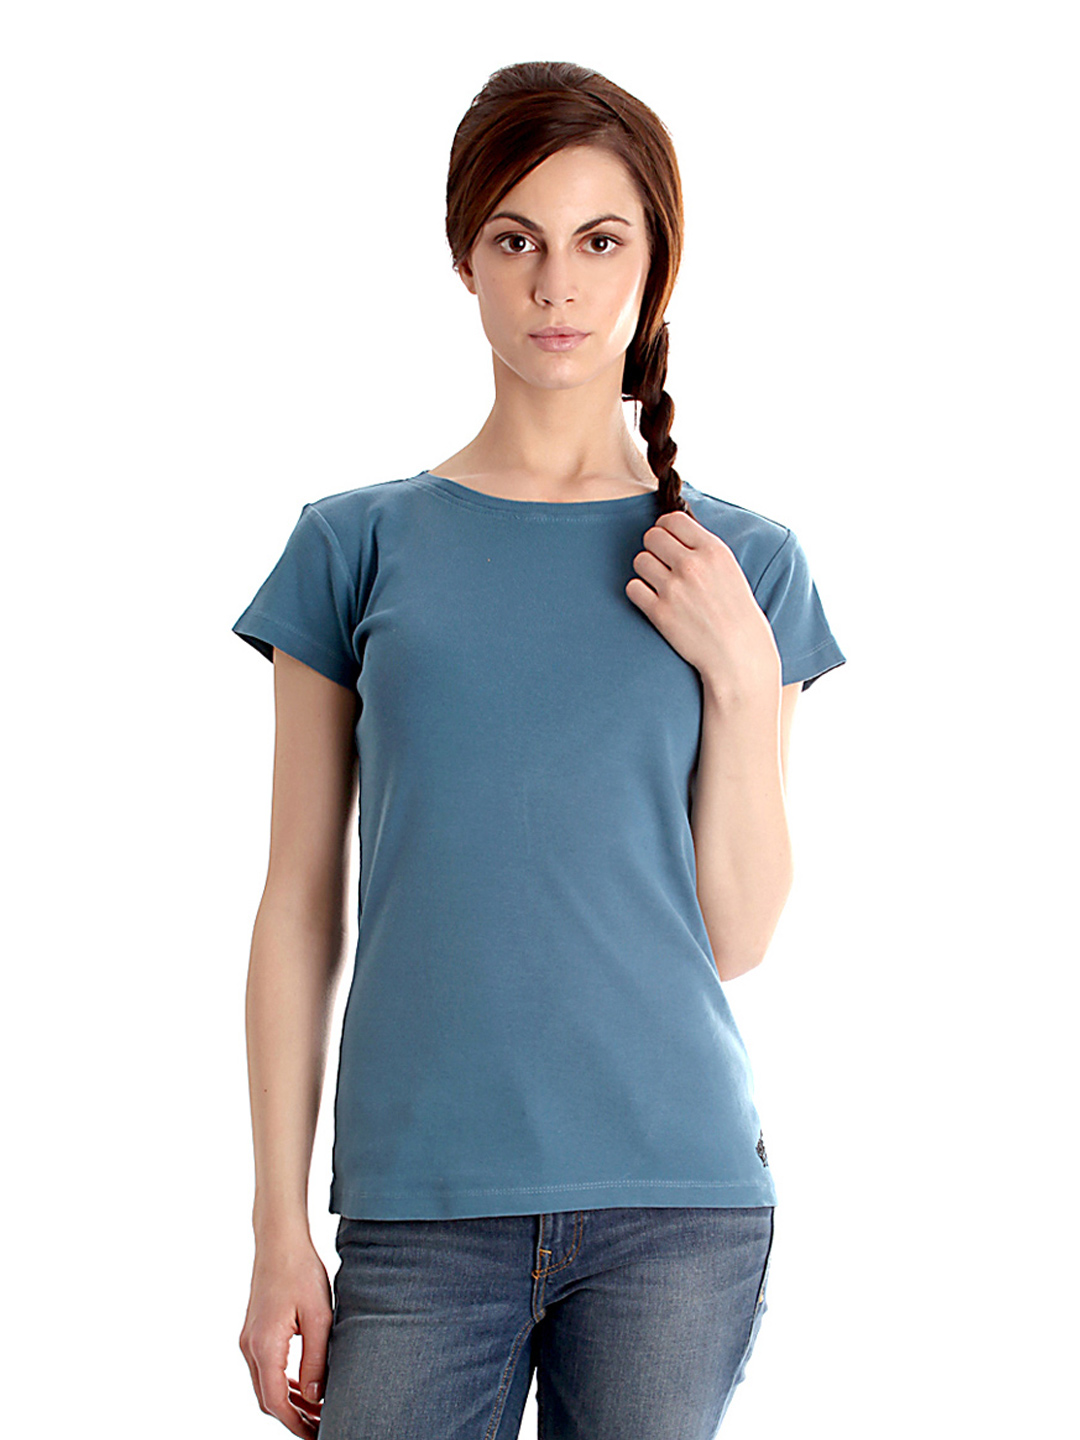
Femella Women Blue T-shirt
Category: Apparel / Topwear / Tshirts
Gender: Women
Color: Blue
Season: Summer 2012
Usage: Casual